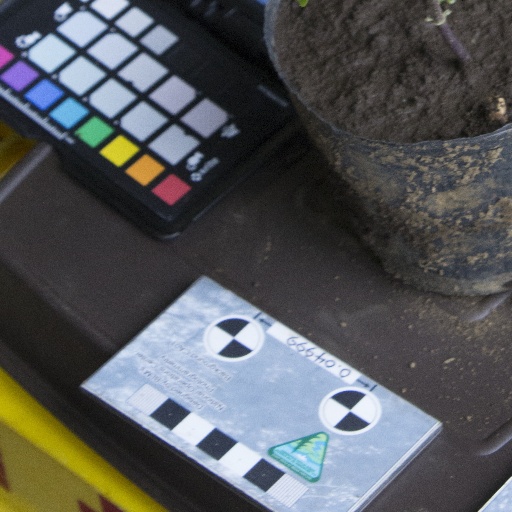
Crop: soybean